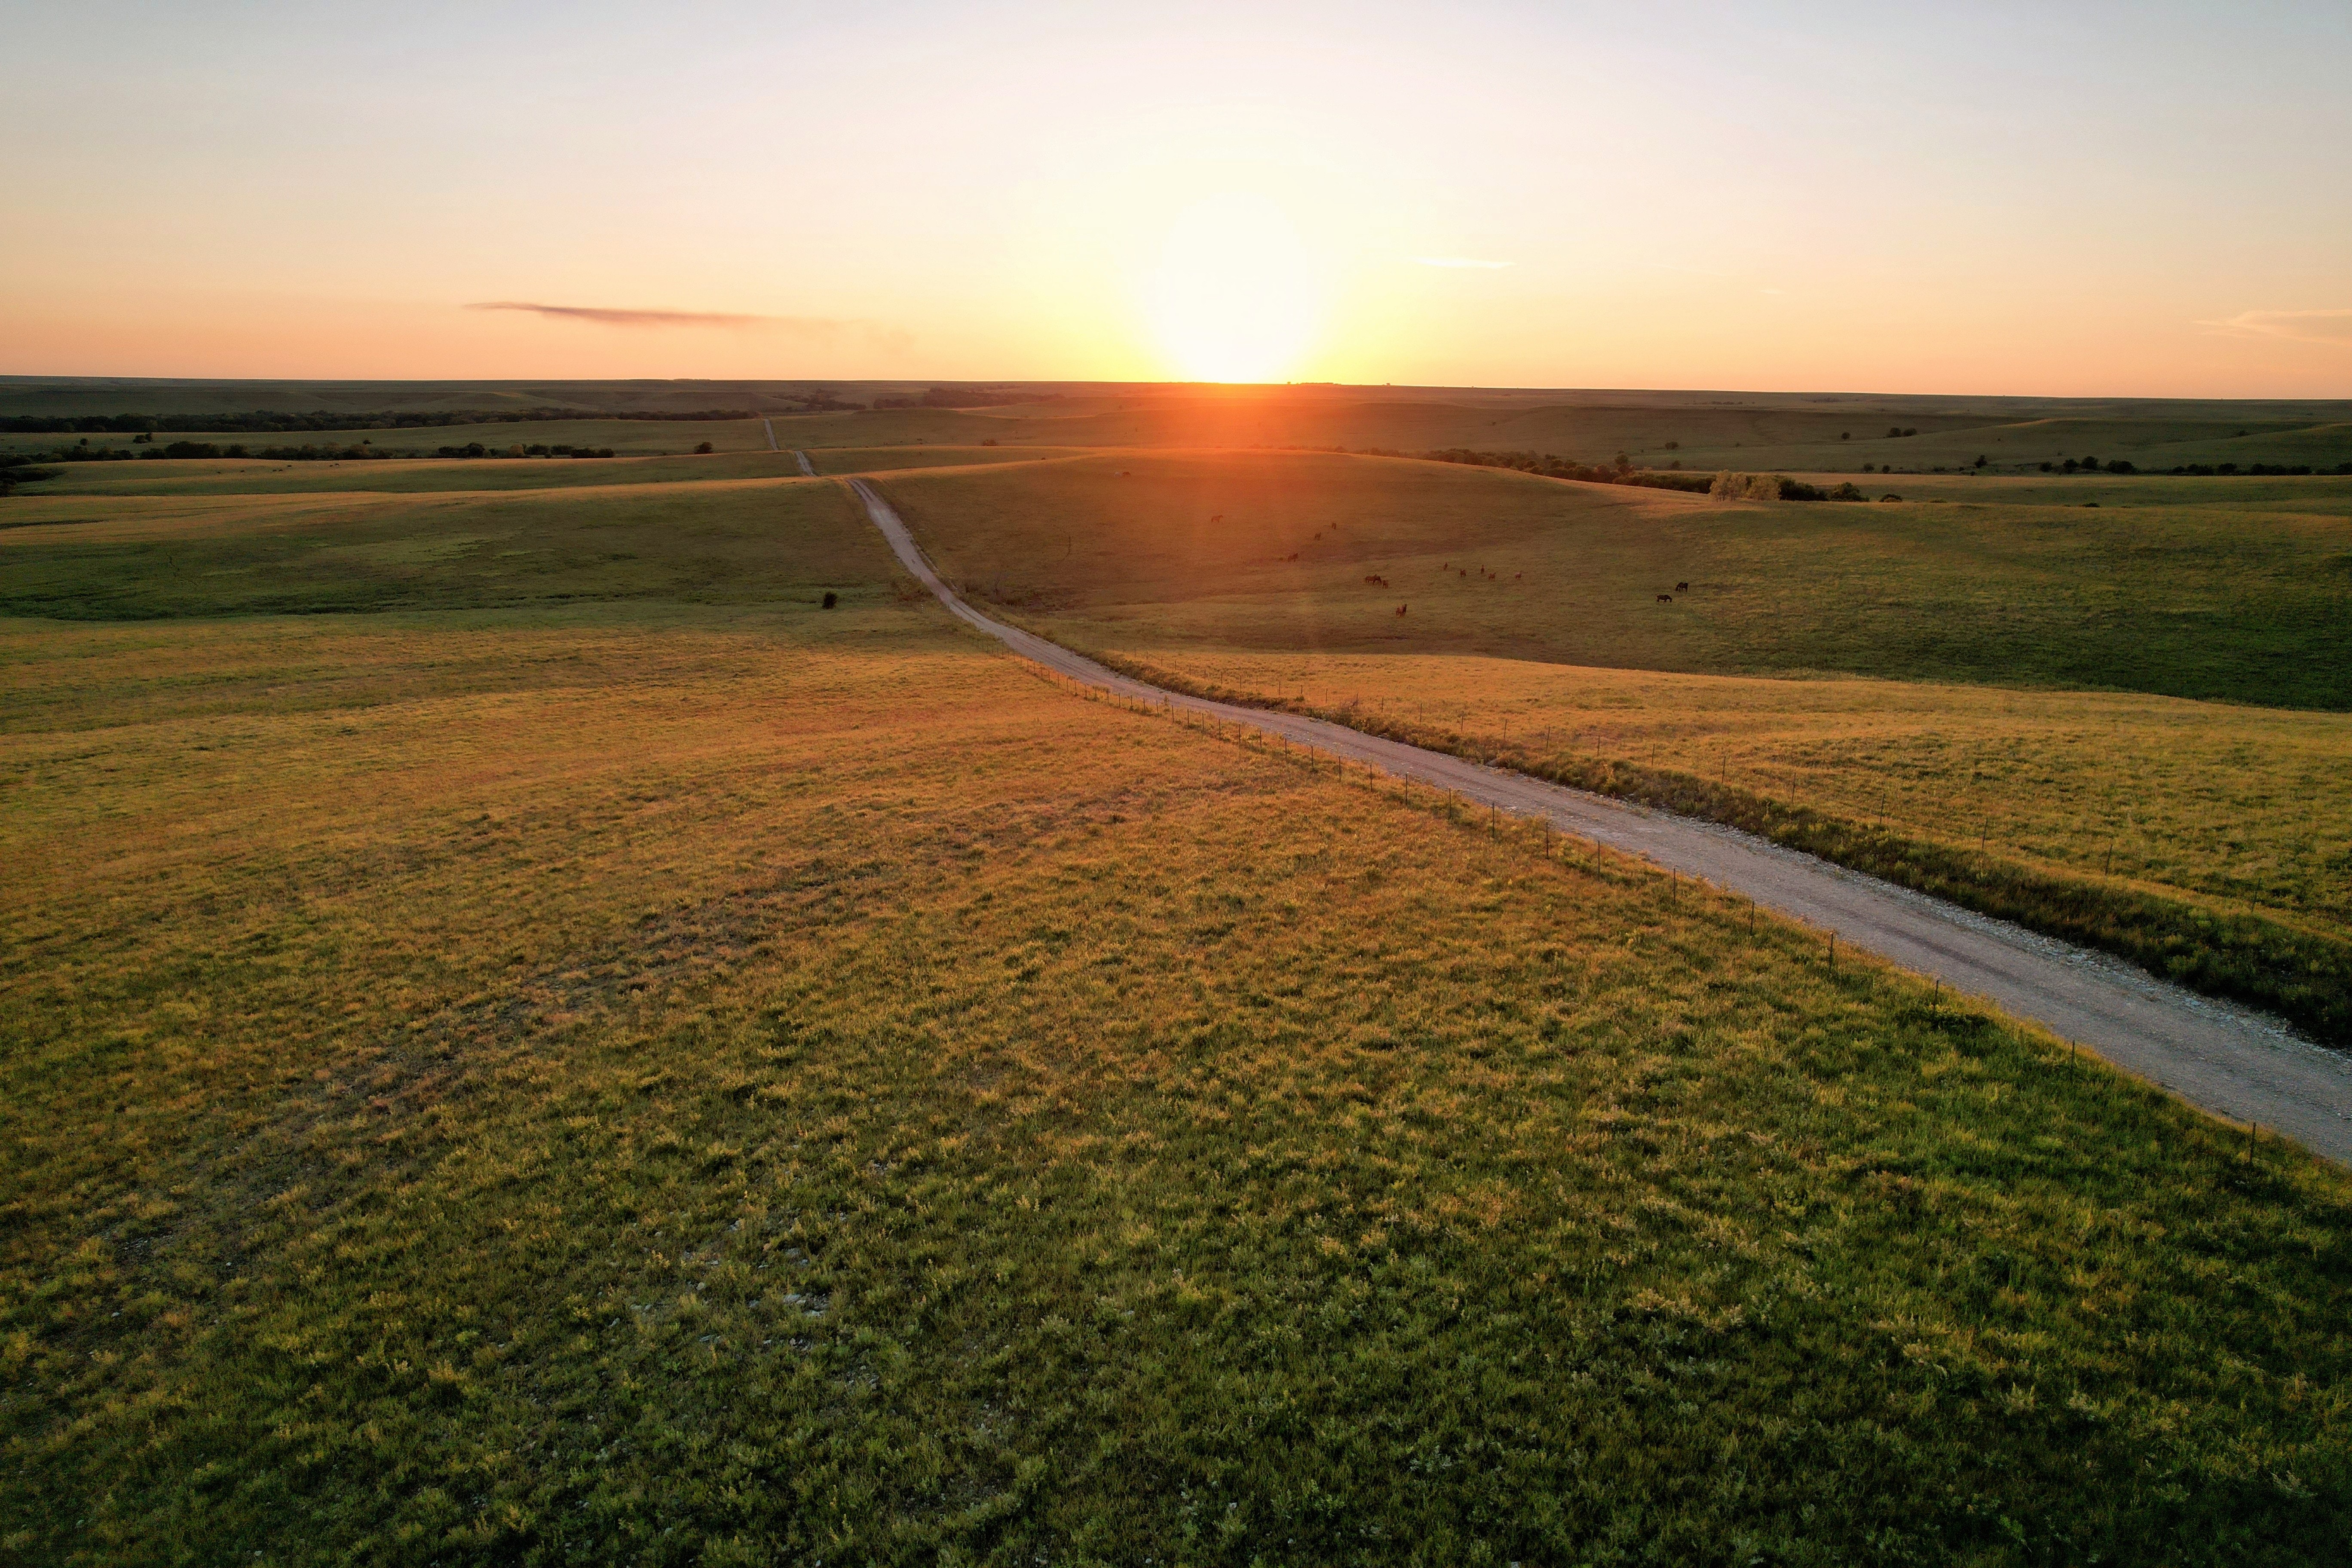
sun, sky, plant, natural landscape, tree, land lot, sunlight, grass, dusk, agriculture, grassland, plain, horizon, sunset, rural area, landscape, sunrise, prairie, field, road, soil, hill, evening, astronomical object, steppe, pasture, afterglow, ocean, shadow, coast, dawn, cloud, rectangle, sea, asphalt, crop, tundra